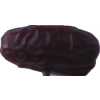
Label: dates